Ed Spielman

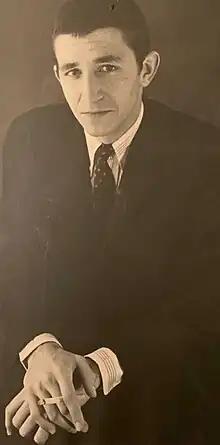
Ed Spielman

Ed Spielman (born in Brooklyn, New York City, US) is a writer and executive producer for television and film, an author and journalist. He is the creator of the Emmy Award winning TV series "Kung Fu". Spielman wrote the story and teleplay for the series pilot (which was co-written with his friend Howard Friedlander). The pilot of "Kung Fu" has been credited as "the first American Martial Arts film."